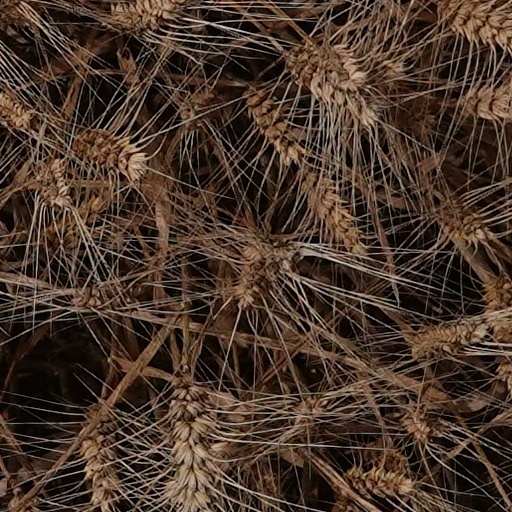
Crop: wheat